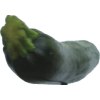
Label: dark_zucchini